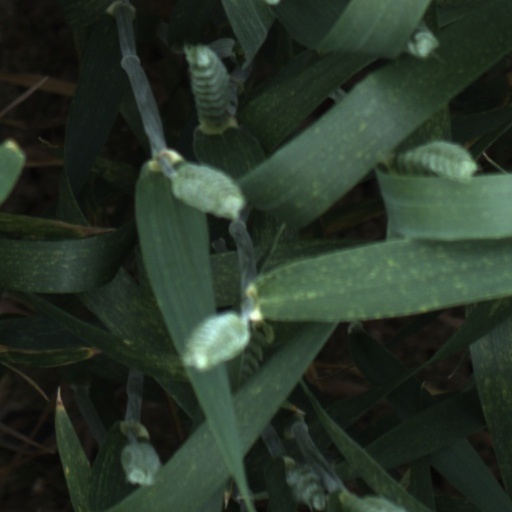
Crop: wheat